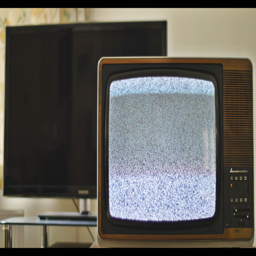
analog tv sat next to modern day led television .